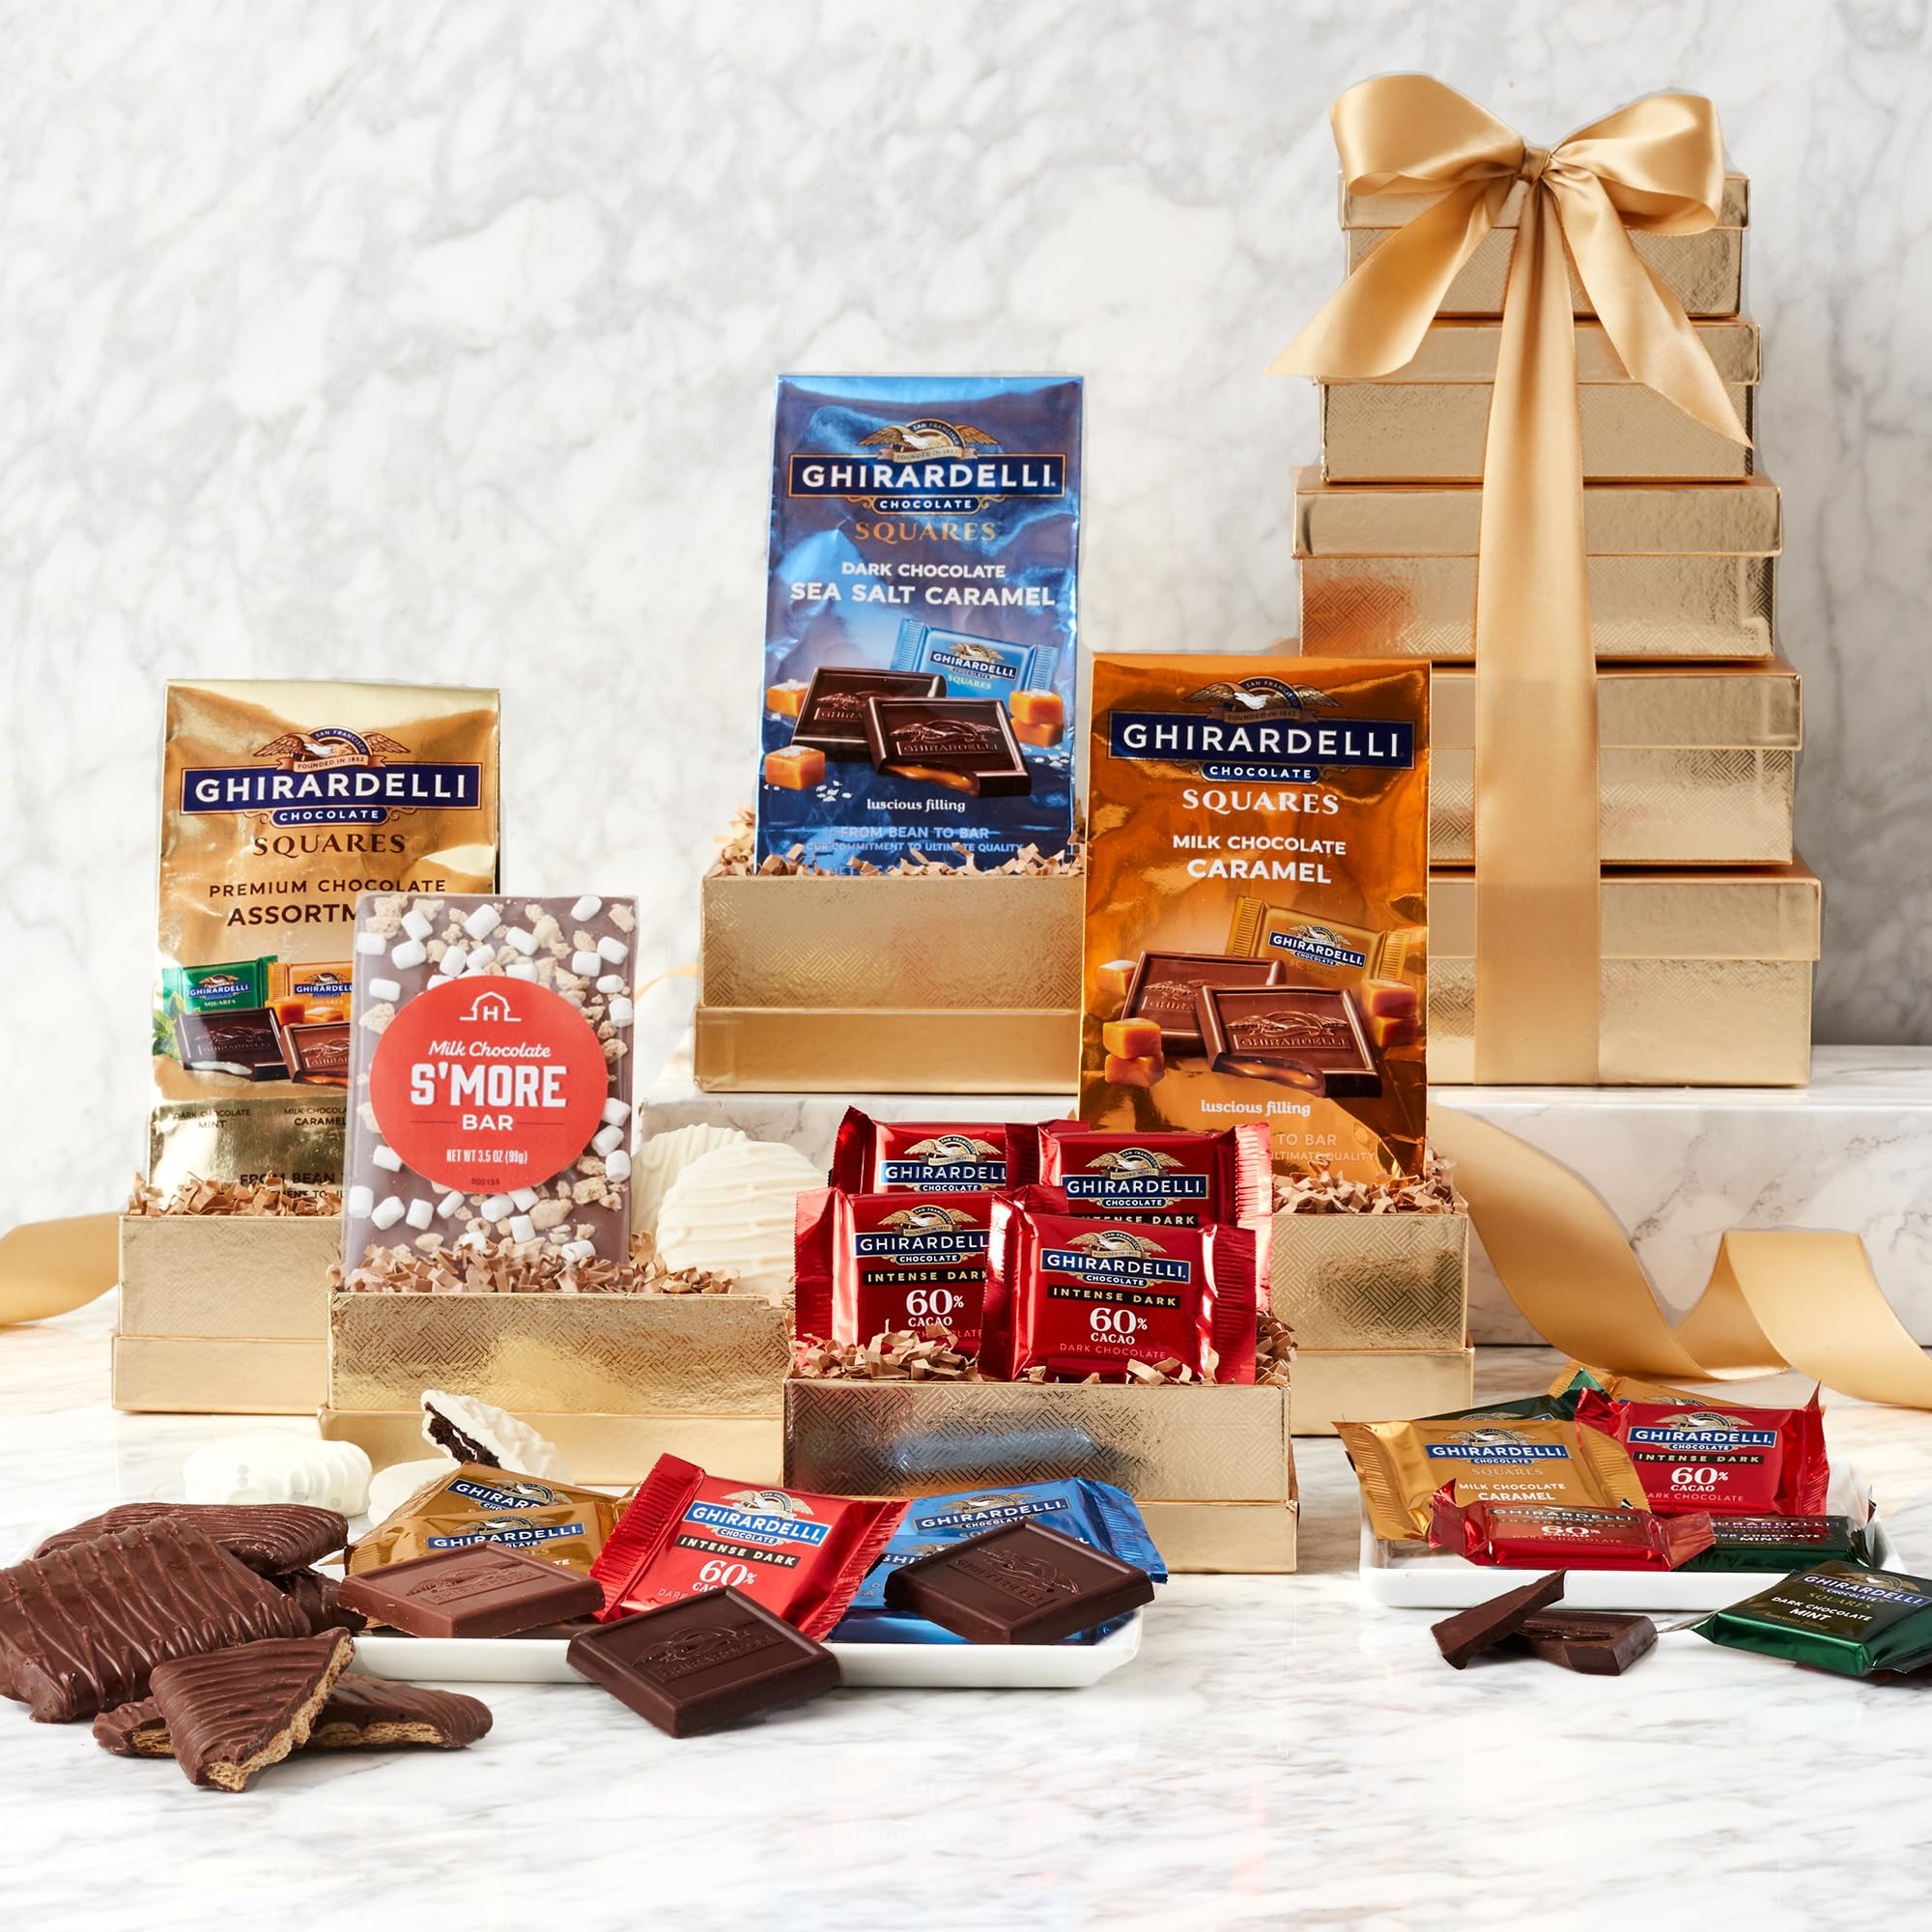
Item Name: California Delicious Golden Ghirardelli Tower Gift Set
Bullet Point 1: Godiva Chocolate Almonds (2 oz each, 1 count)
Bullet Point 2: Godiva 2 Piece Truffles (.75 oz each, 1 count)
Bullet Point 3: Godiva Signature Biscuits (1.2 oz each, 1 count)
Bullet Point 4: Godiva Chocolate Mini Pretzels (2.5 oz each, 1 count)
Bullet Point 5: Godiva Truffles (4.3 oz each, 2 count)
Value: 1.0
Unit: Count

Price: 91.99